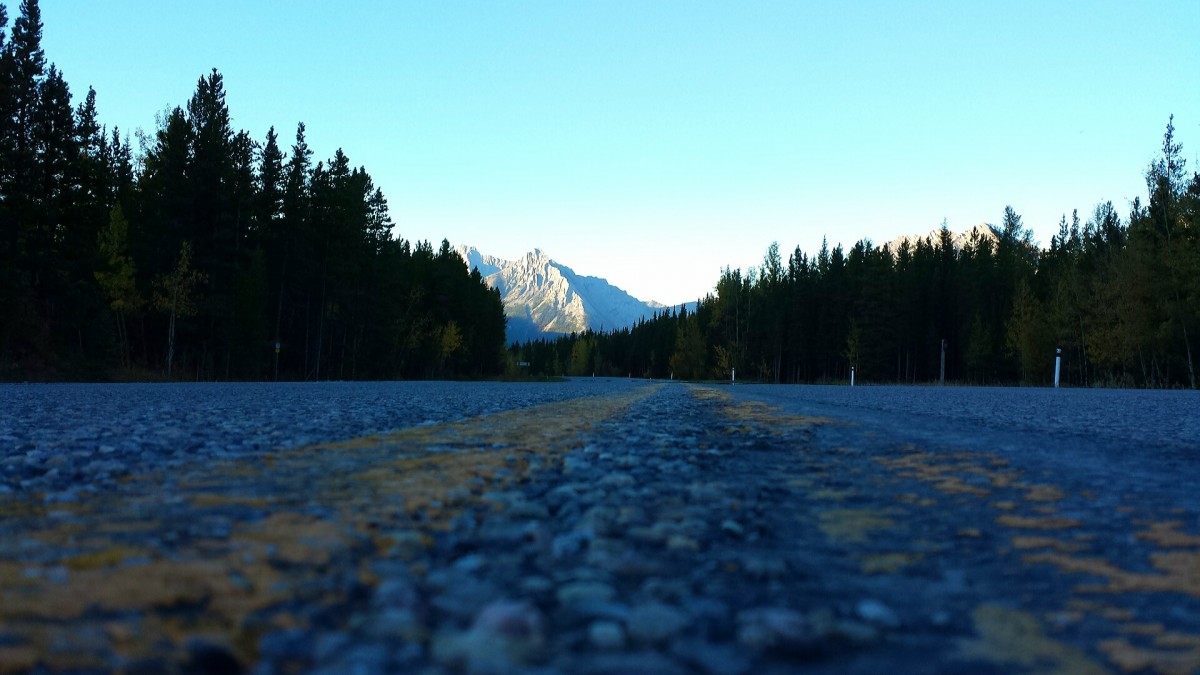
Tags: tree, nature, forest, wilderness, snow, winter, plant, sunlight, morning, lake, dawn, river, mountain range, dusk, evening, reflection, autumn, weather, season, habitat, natural environment